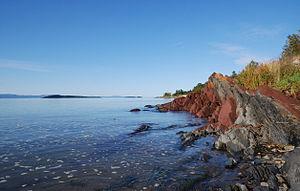
La berge du Saint Laurent près de Kamouraska, au Québec (Canada).